Alcalá de Guadaíra

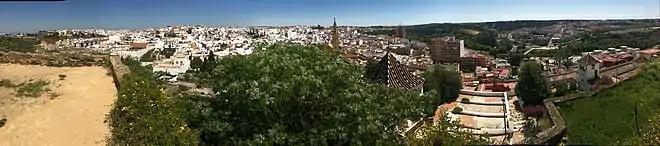

Without doubt Alcalá de Guadaíra is an industrial town. Its industrial heritage started in the watermills constructed by the Moors on the banks of the River Guadaíra. These mills were used to grind grain to make flour which supplied bakers in the area. This led over the centuries to Alcalá's reputation as the "bread basket" of Seville. The other industry of historical times was the processing of olives. There were up to 12 olive processing factories in Alcalá in the early 20th century employing many thousands of workers, predominantly women, to prepare the olives for sale after they had been cured.